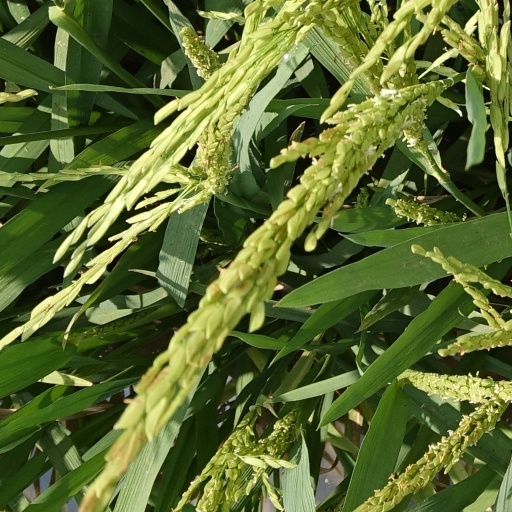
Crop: rice